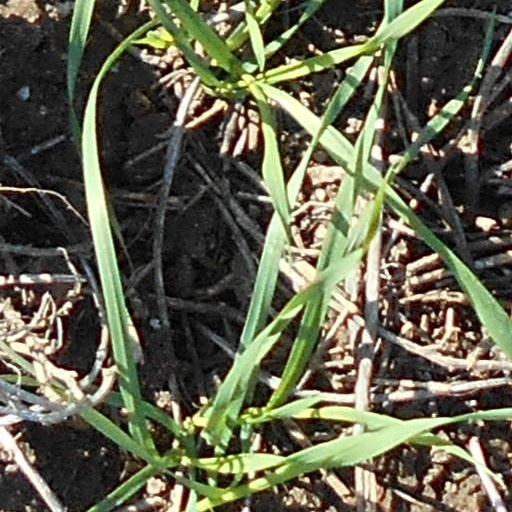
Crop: wheat